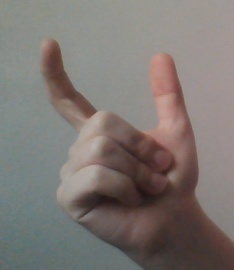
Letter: nun